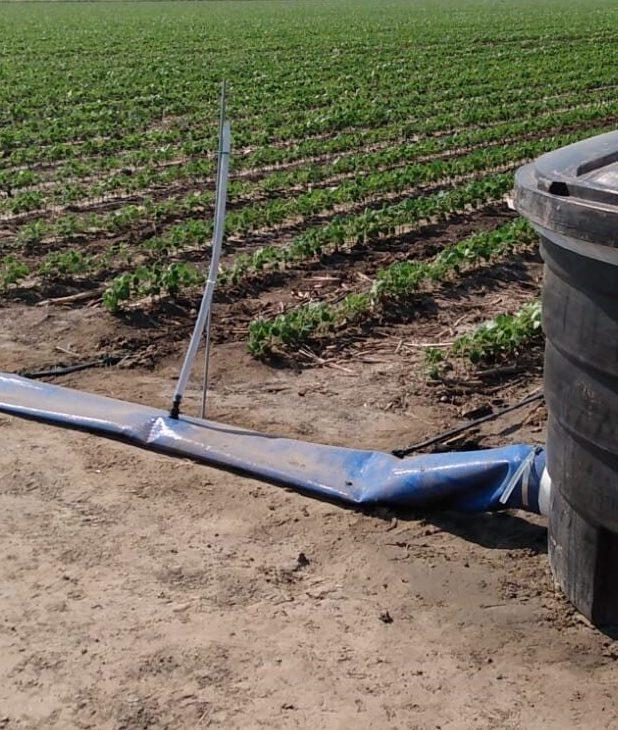
Bomba la samawati la umwagiliaji linaendesha maji kutoka tanki jeusi hadi kwenye shamba la mimea. Mfumo huu unatumia mbinu ya matone au mifereji midogo kuhakikisha maji yanafika moja kwa moja kwenye mimea.